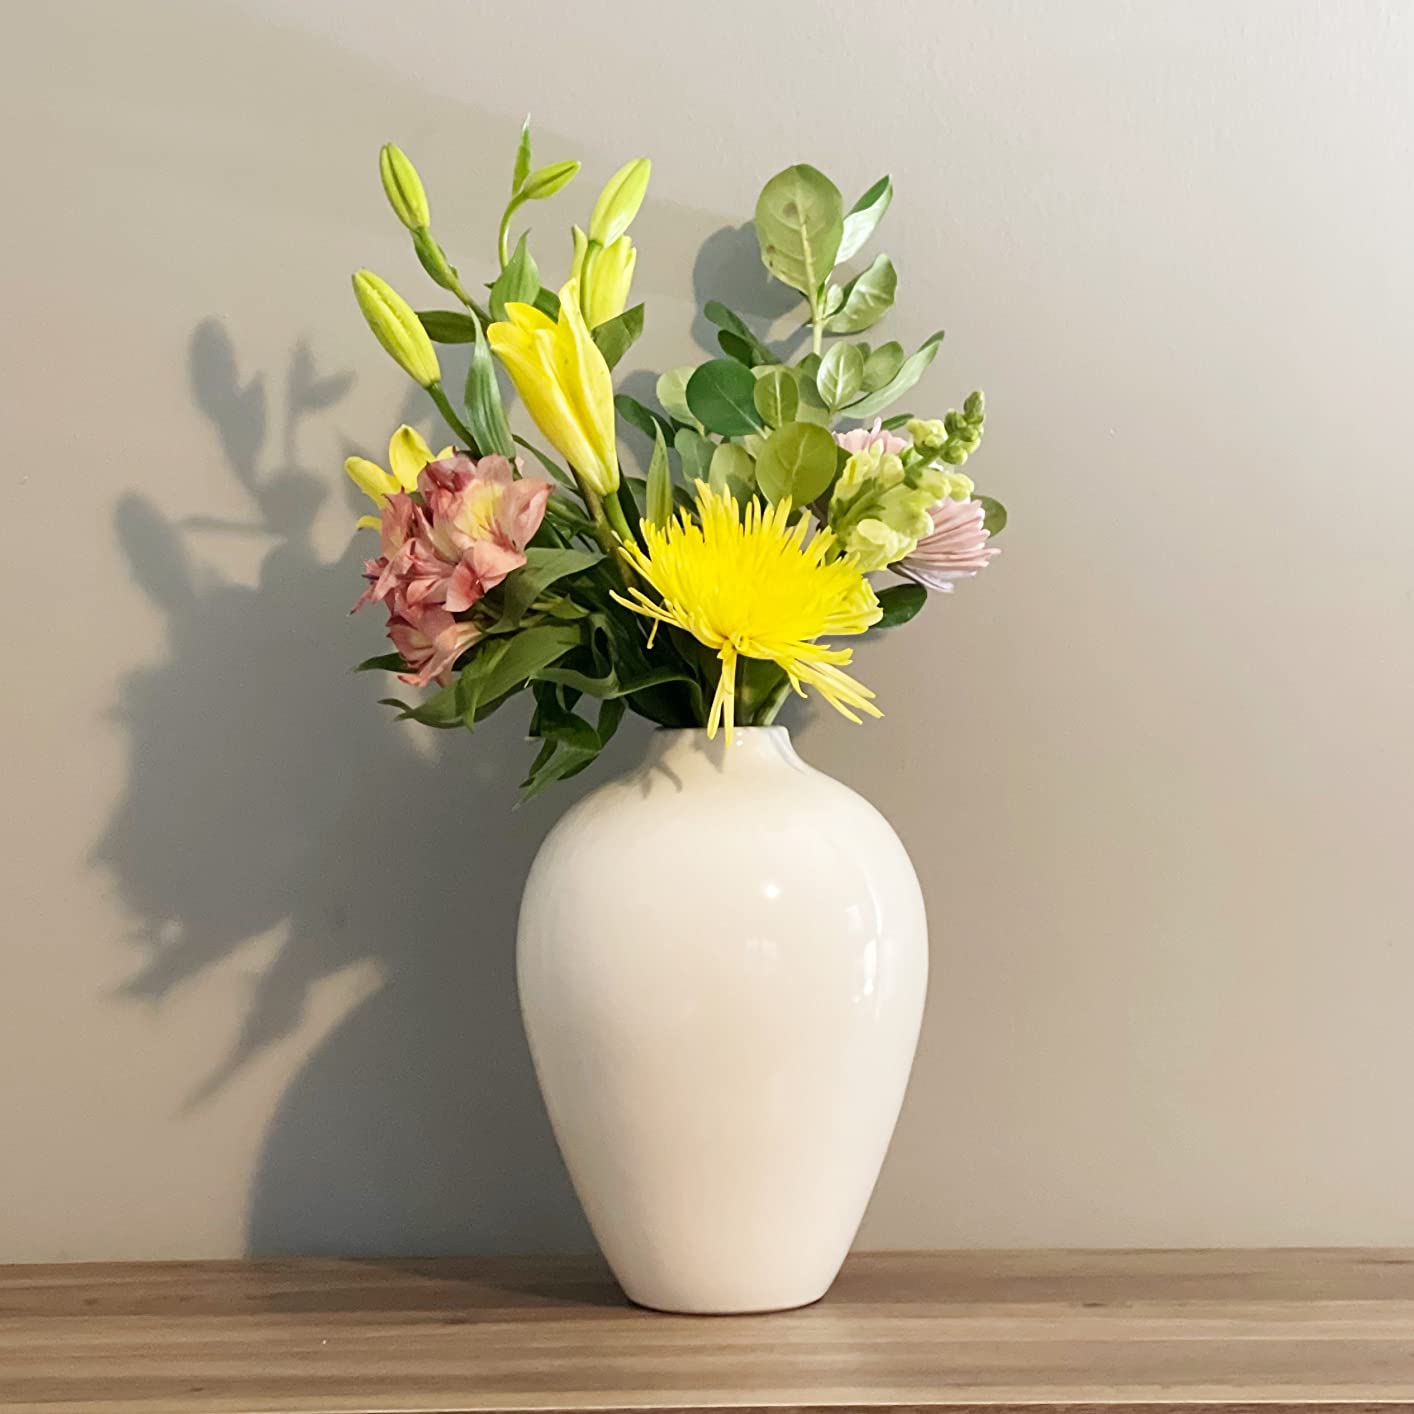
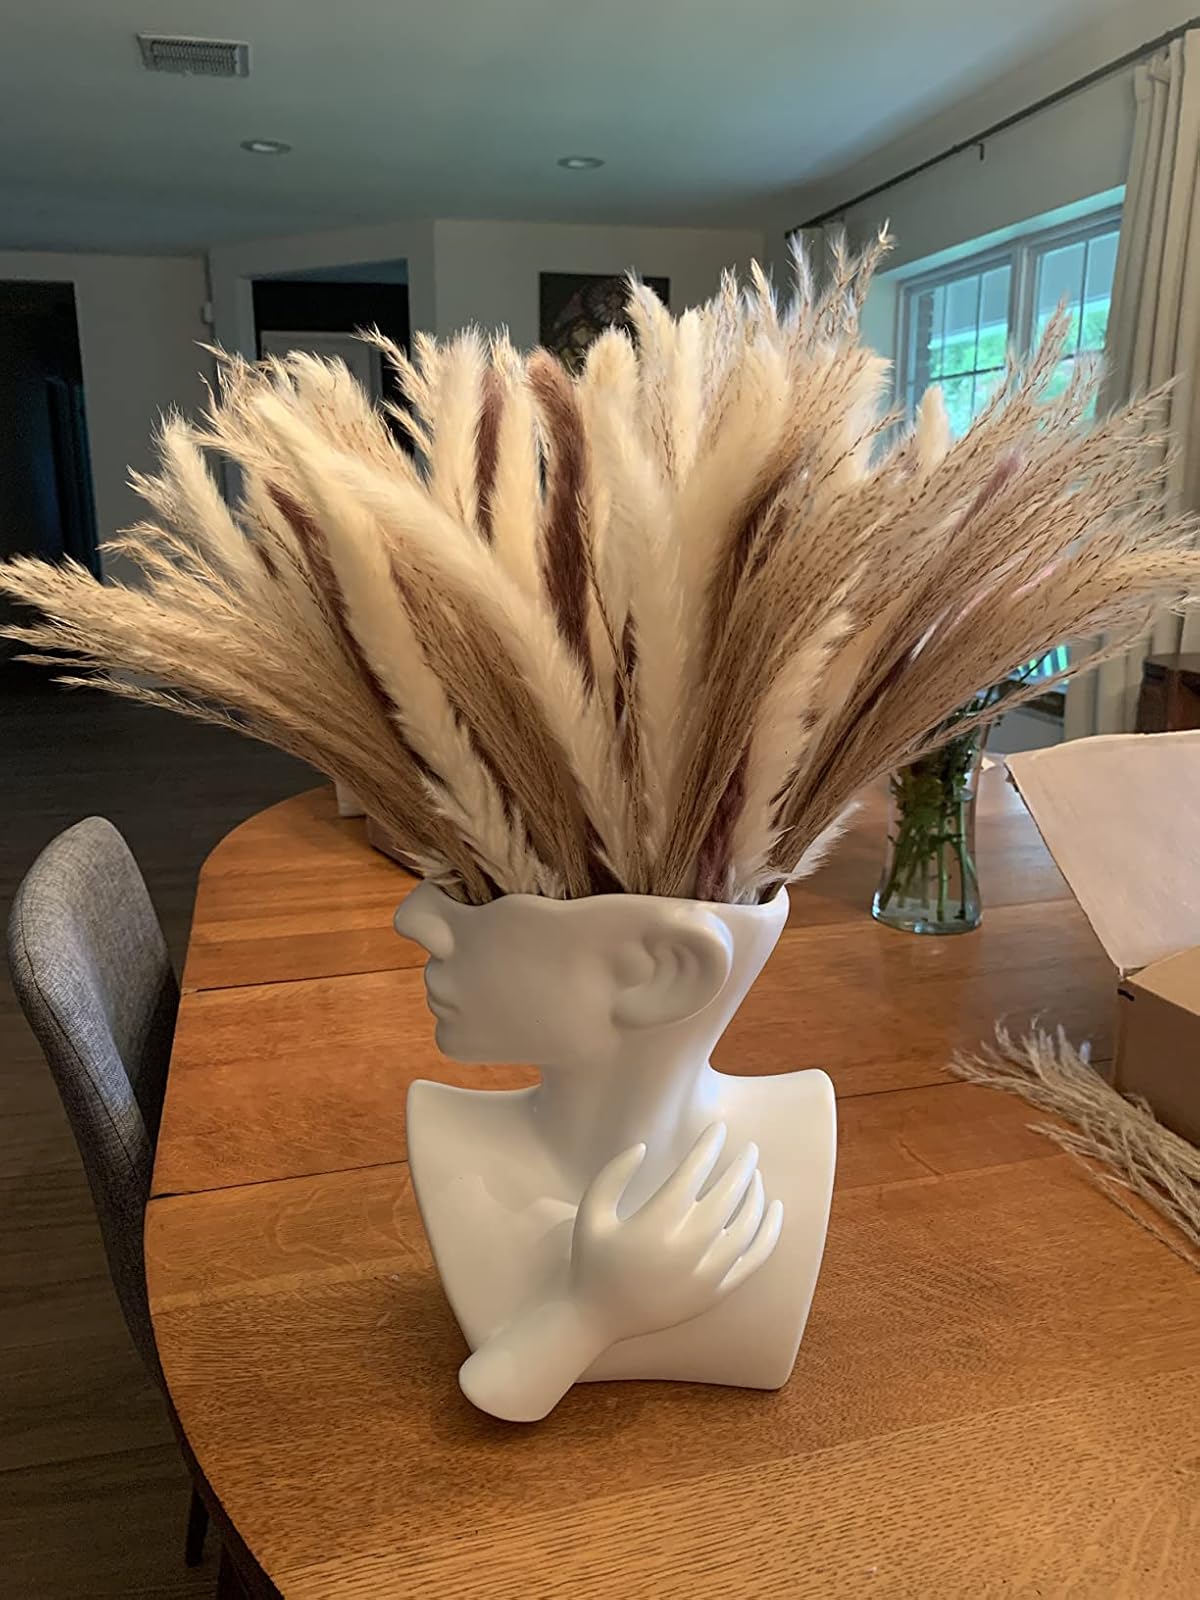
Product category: vase
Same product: no